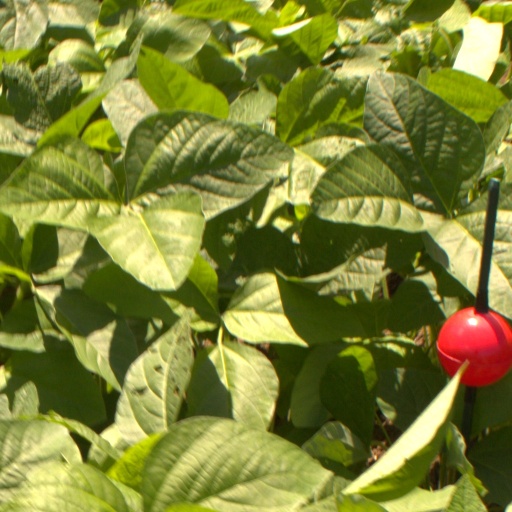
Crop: soybean